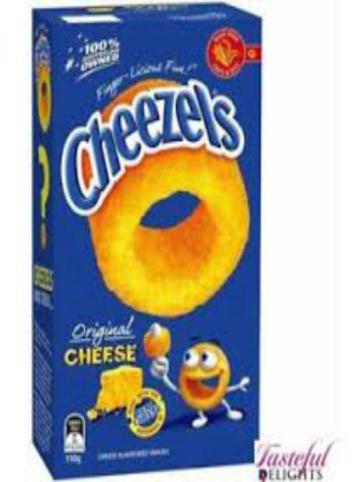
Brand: cheezels
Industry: Food